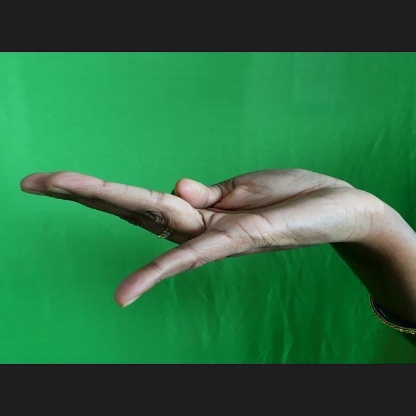
Mudra: Chaturam